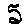
Label: 5